Easter in Italy

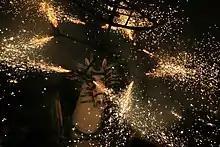
The "Cavallo di fuoco" in Ripatransone, Abruzzo, in action

In Italy, during Palm Sunday, palm leaves are used along with small olive branches, readily available in the Mediterranean climate. These are placed at house entrances (for instance, hanging above the door) to last until the following year's Palm Sunday. For this reason, usually palm leaves are not used whole, due to their size; instead, leaf strips are braided into smaller shapes. Small olive branches are also often used to decorate traditional Easter cakes, along with other symbols of birth, like eggs.